Deadmau5

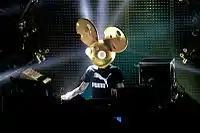
Deadmau5 in 2014

In March 2014, Zimmerman officially launched his techno alias 'Testpilot', releasing "Sunspot (White Space Conflict)". Later that year, Zimmerman announced via his Twitter account that his seventh studio album was complete. "In other news... I finished my album today," the tweet read. "2 discs. 2 continuous mixes. 25 tracks. and something I'm proud of." On June 17, 2014, the album "While(1<2)" was released with four singles; "Avaritia", "Seeya", (featuring singer Colleen D'Agostino from the band the Material), "Infra Turbo Pigcart Racer", and "Phantoms Can't Hang". "While(1<2)" also received a Grammy nomination for Best Dance/Electronic Album at the 57th Annual Grammy Awards.